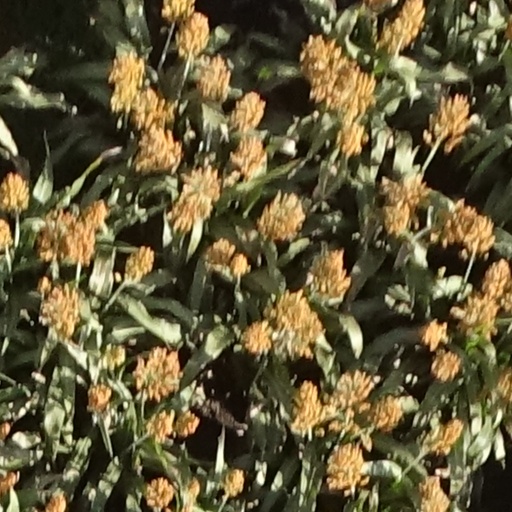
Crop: sorghum